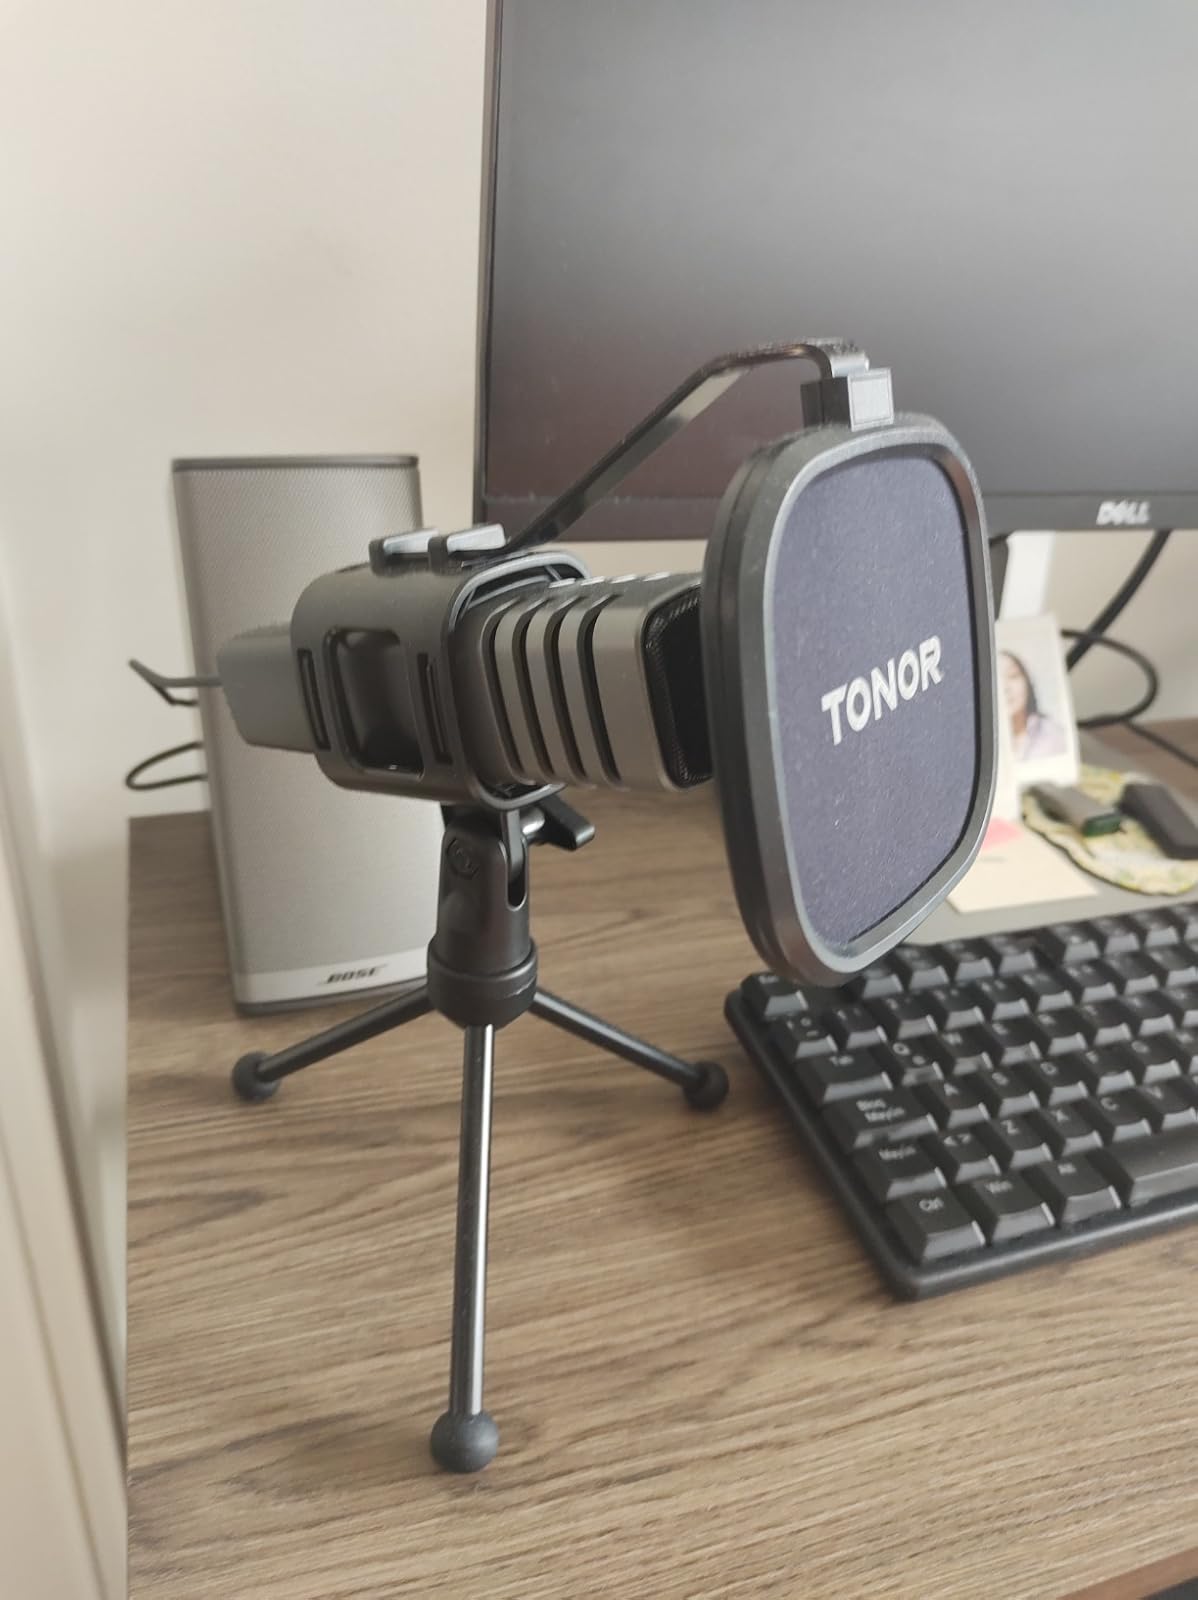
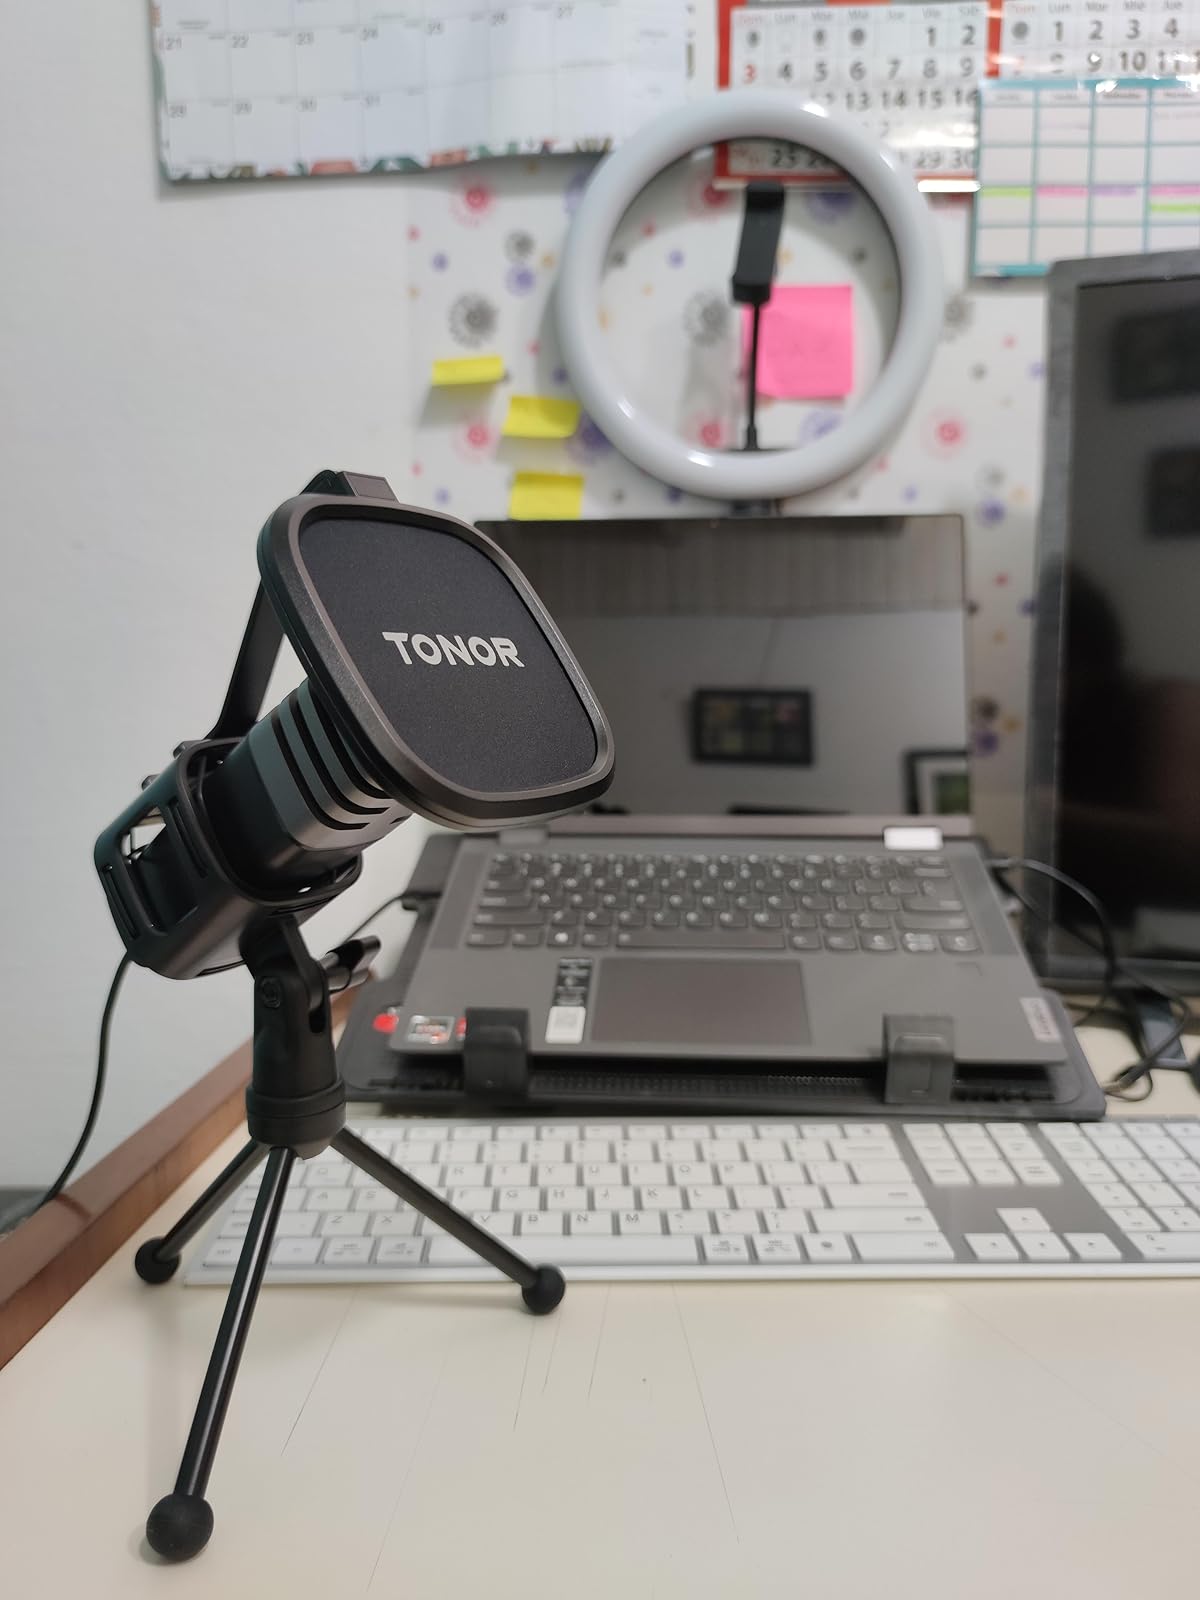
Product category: microphone
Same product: yes